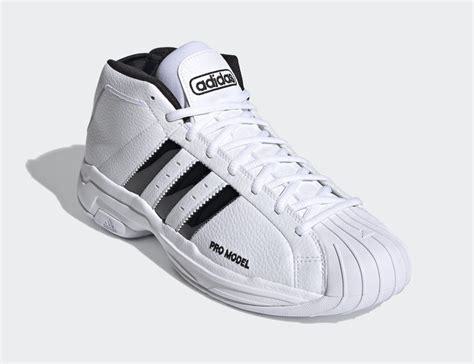
Brand: Adidas
Model: Pro Model